Virgil R. Miller

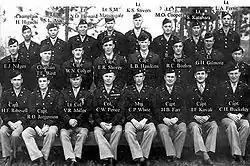
Col. Vigil R. Miller (bottom row, third from left) in 1945 442nd Regimental Staff photo

Among the campaigns in which Miller participated as either Executive Officer or Regimental Commander of the 442nd RCT were the Rome-Amo, North Apennines and Po Valley Campaigns.